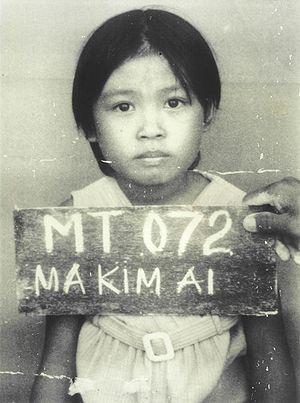
Jeune vietnamienne réfugiée dans un camp en Malaisie. Suomi: Vietnamilainen pakolainen leirillä Malesiassa vuonna 1980.
Un réfugié – au sens de la Convention du 28 juillet 1951 relative au statut des réfugiés – est une personne qui se trouve hors du pays dont elle a la nationalité ou dans lequel elle a sa résidence habituelle ; qui craint avec raison d’être persécutée du fait de son appartenance communautaire, de sa religion, de sa nationalité, de son appartenance à un certain groupe social ou de ses opinions politiques ; et qui ne peut ou ne veut se réclamer de la protection de ce pays ou y retourner en raison de ladite crainte.